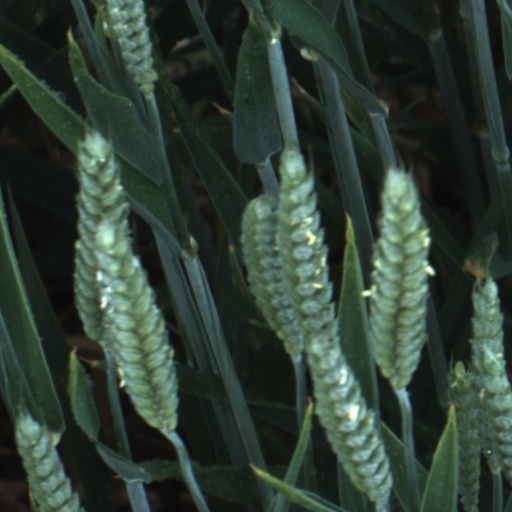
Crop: wheat